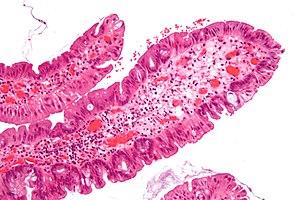
En médecine, un polype est une croissance anormale de tissus en saillie, ou tumeur bénigne, se développant sur les muqueuses. Certains sont plats, d'autres possèdent un pied plus ou moins long.
Le polype festonné traditionnel représentent moins de 1 % des adénomes colorectaux et peuvent siéger n'importe où dans le côlon. Ils se distinguent des adénomes conventionnels par l'aspect festonné de la partie moyenne et haute des glandes qui les constituent. La partie profonde présente des atypies cellulaires correspondant le plus souvent à des lésions de dysplasie de bas grade, beaucoup plus rarement de dysplasie de haut grade.